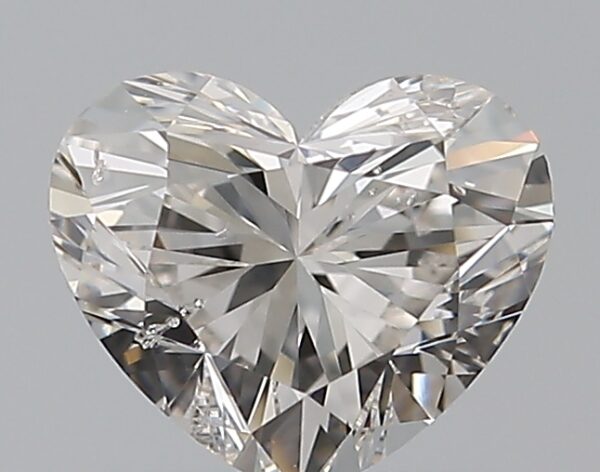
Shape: heart
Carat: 0.7
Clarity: SI2
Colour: H
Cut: EX
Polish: EX
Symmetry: VG
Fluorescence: F
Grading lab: GIA
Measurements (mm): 5.18 x 6.13 x 3.69